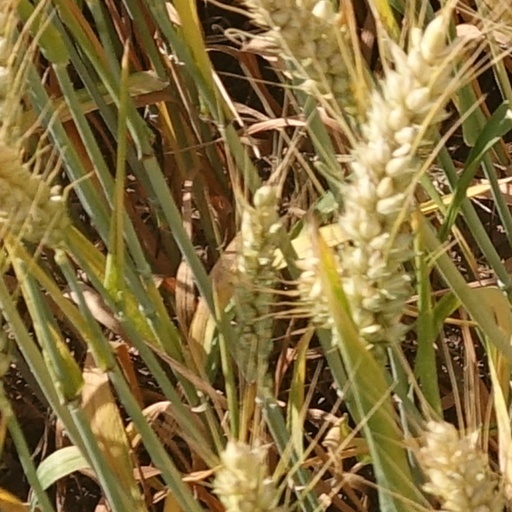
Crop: wheat